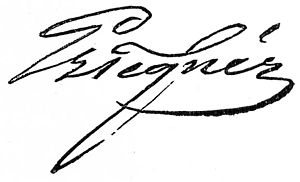
Esaias Tegnér
Esaias Tegnér var en svensk digter, farfar til Esaias den yngre og Elof Tegnér.